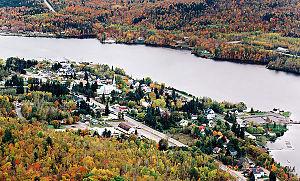
La rivière Saint-Maurice, aussi appelée simplement le Saint-Maurice, est située en Mauricie sur la rive nord du fleuve Saint-Laurent, au Québec, au Canada, dont elle est l'un des plus importants affluents.